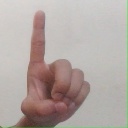
अक्षर: ड